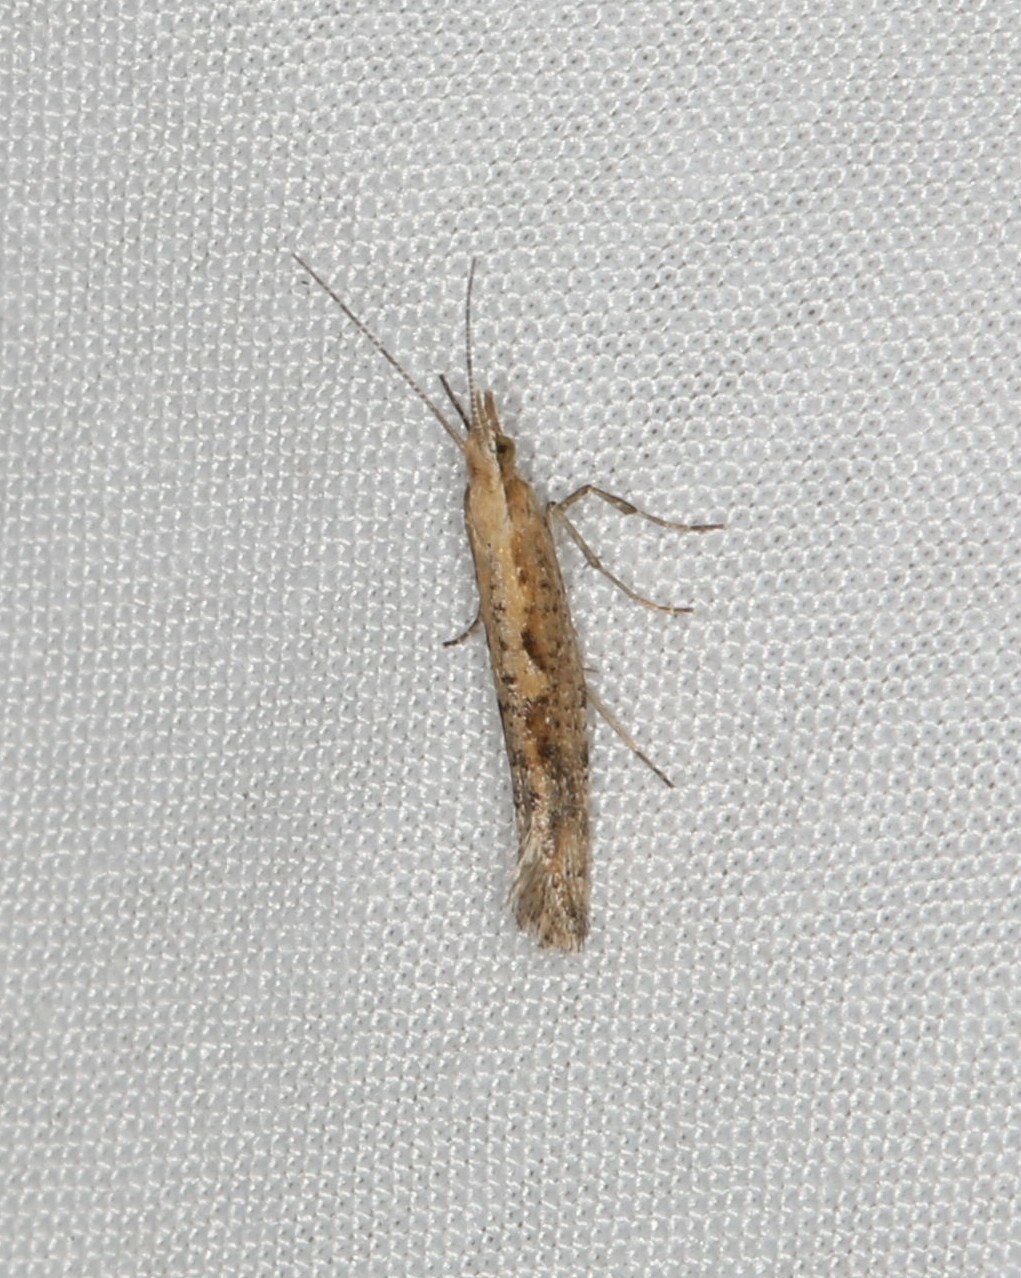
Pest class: diamondback_moth